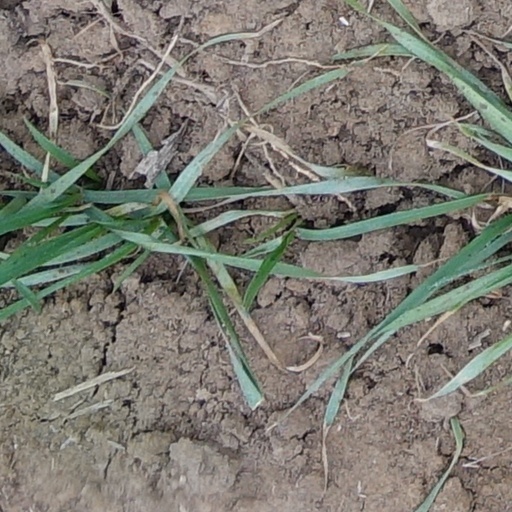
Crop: wheat